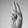
ASL letter: U